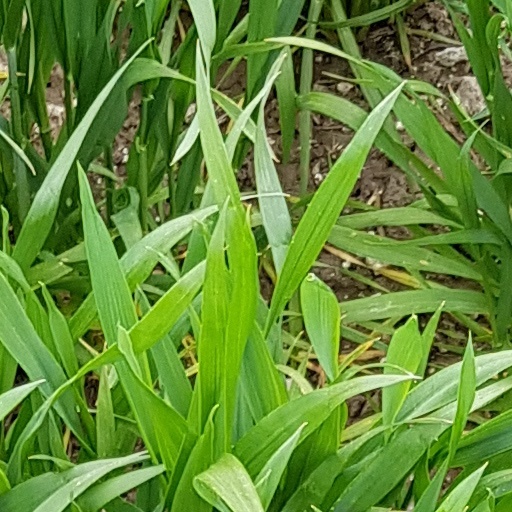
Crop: wheat